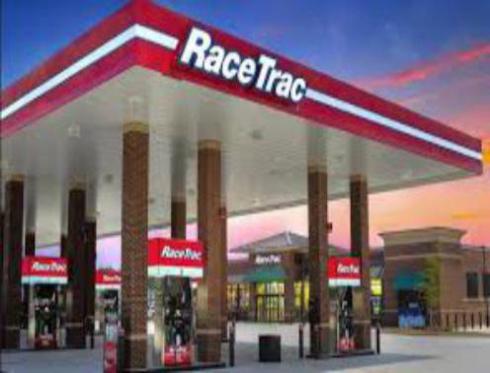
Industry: Transportation